Maurice Bokanowski

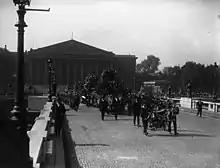
Bokanowski's funeral in 1928

He gave Bokanowski the portfolio of Trade and Industry, and responsibility for Posts and Telegraphs and for Aviation.